Raining cats and dogs

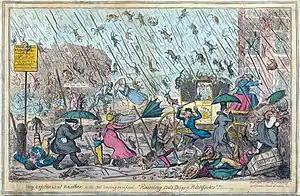
A 19th-century cartoon by English artist George Cruikshank illustrating the phrase "raining cats and dogs" (and "pitchforks")

The English-language idiom "raining cats and dogs" or "raining dogs and cats" is used to describe particularly heavy rain. It is of unknown etymology and is not necessarily related to the raining animals phenomenon. The phrase (with "polecats" instead of "cats") has been used at least since the 17th century.